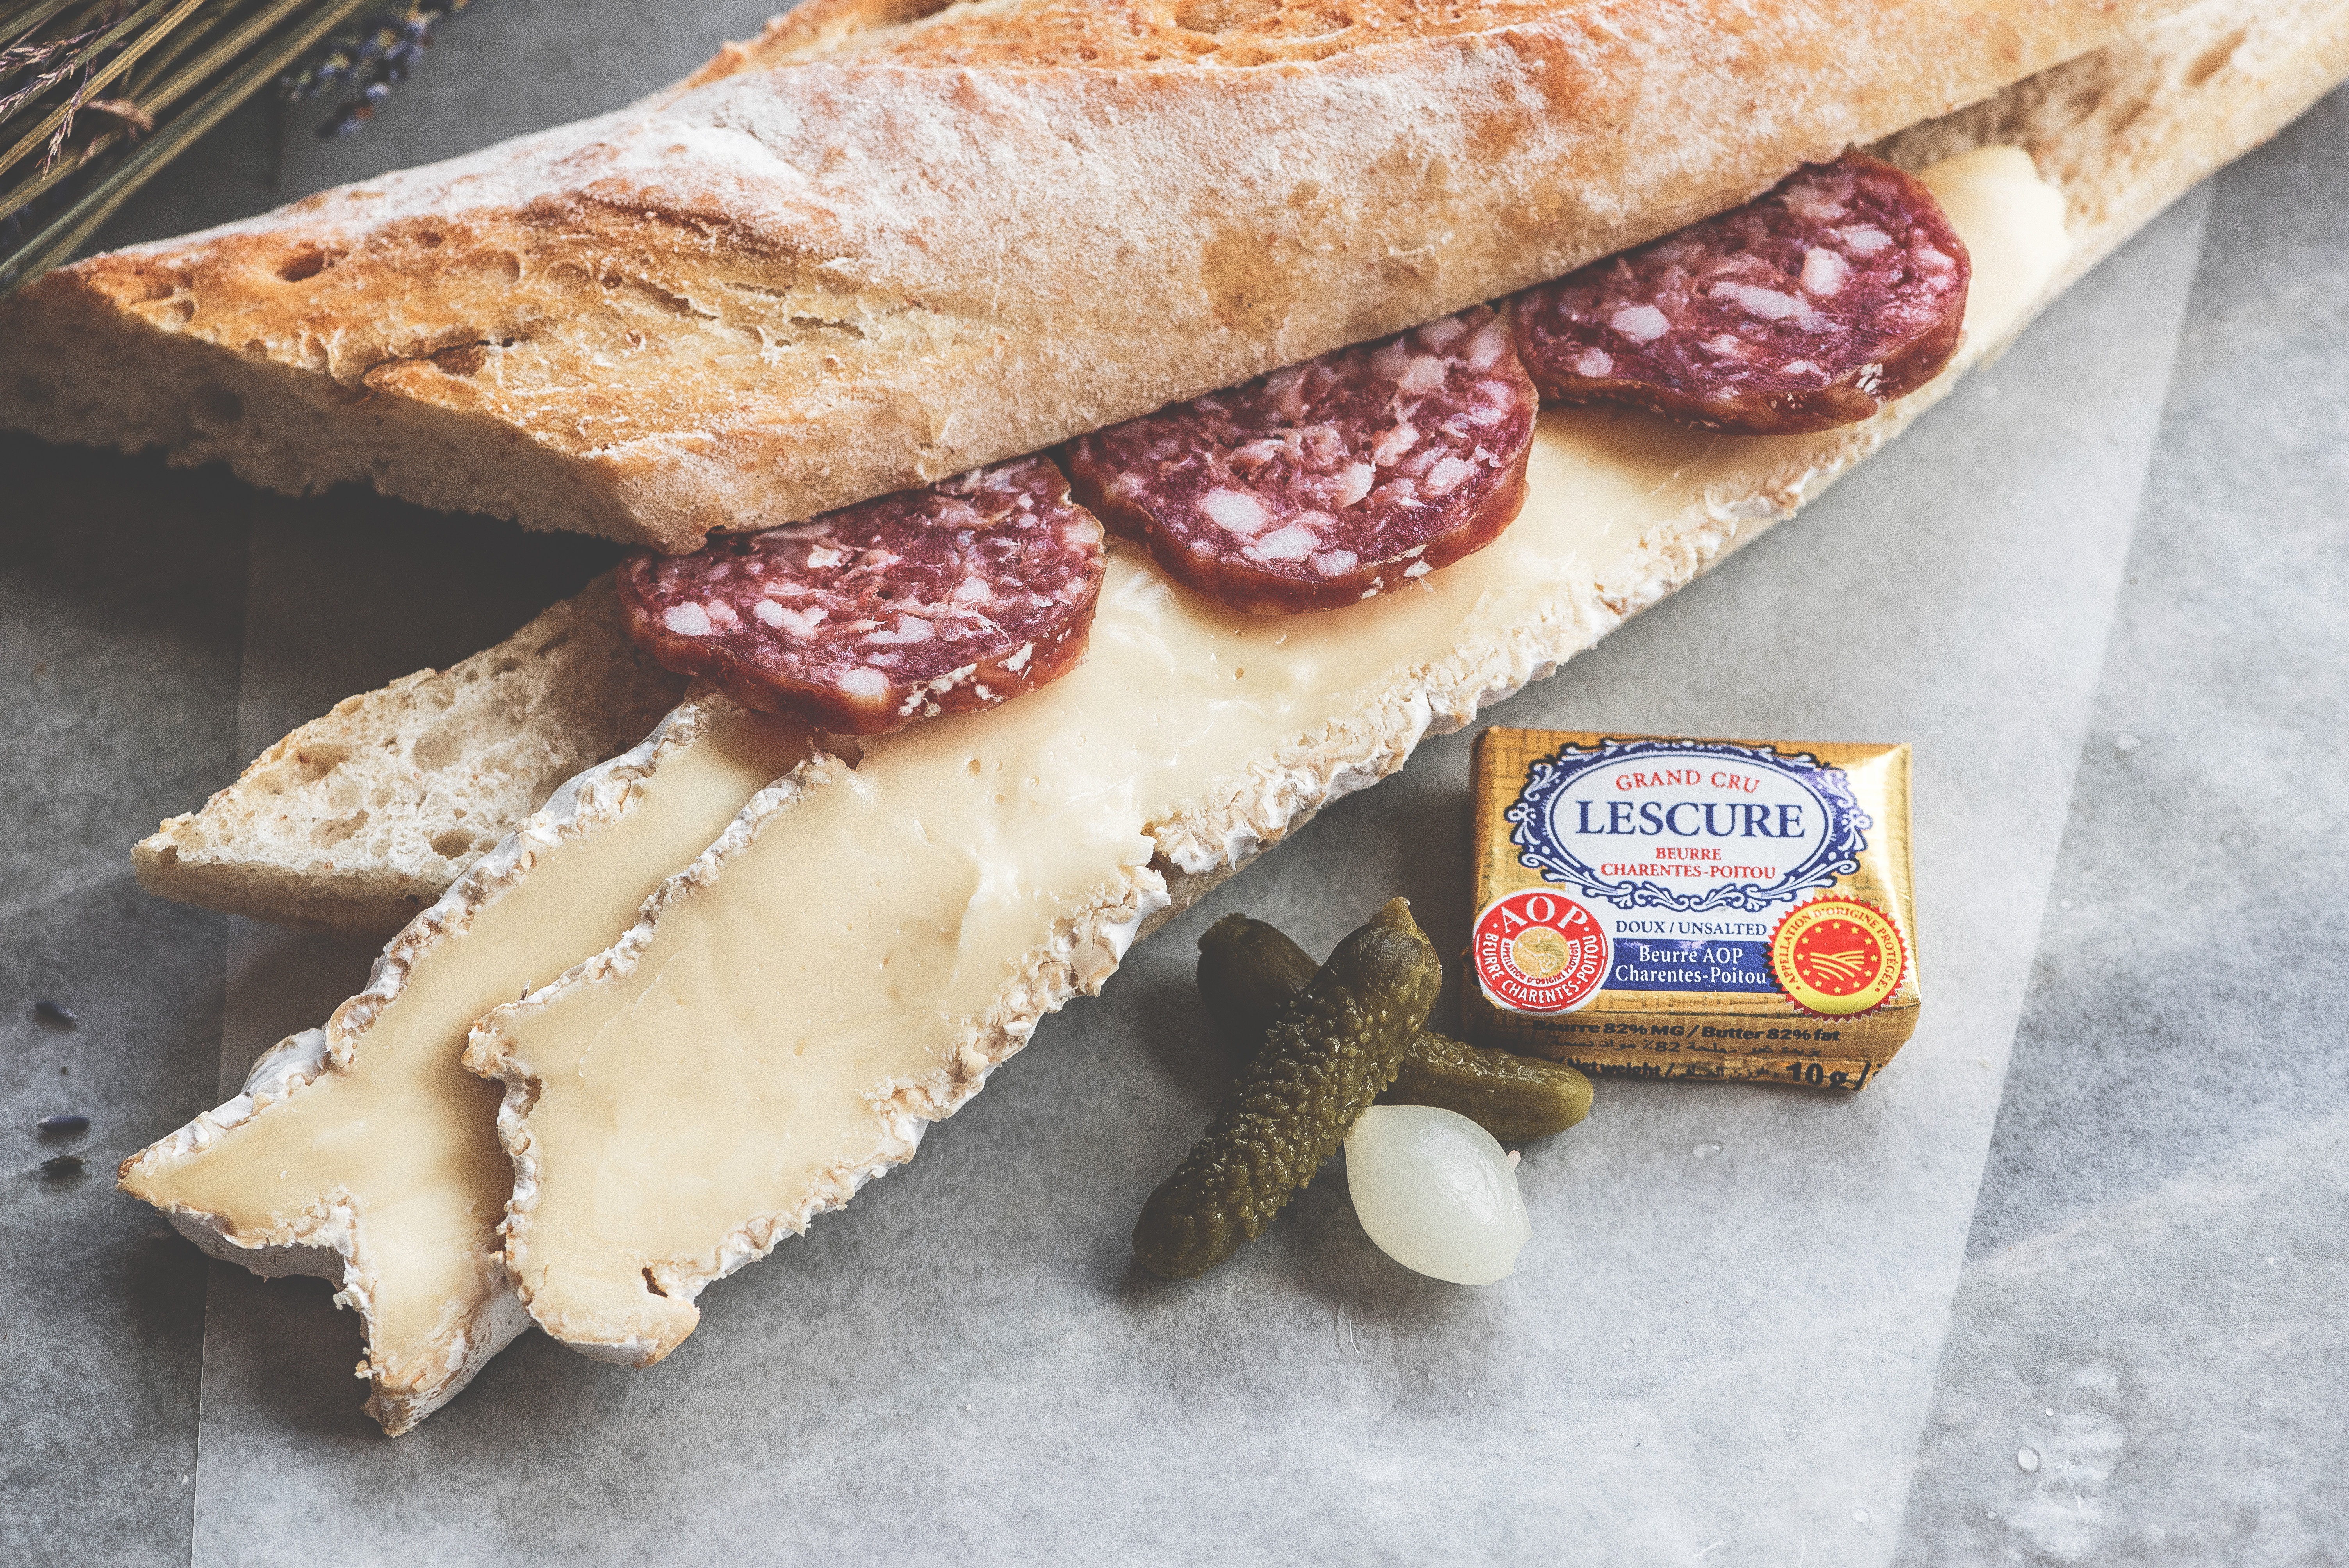
advertising, dish, meal, food, produce, breakfast, baking, snack, meat, cuisine, delicious, still life, sandwich, cheese, prosciutto, salami, baguette, pickles, italian food, gherkins, brie, snack food, salt cured meat